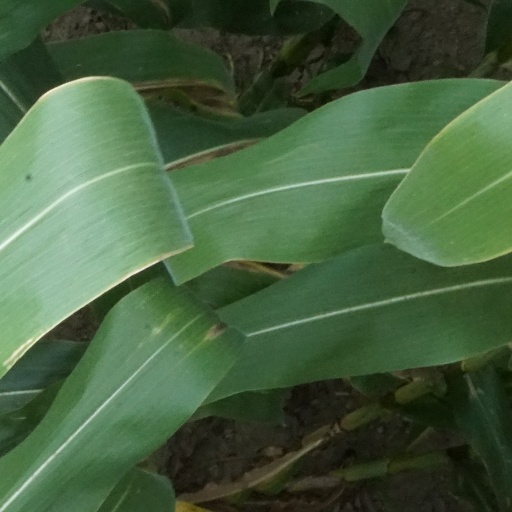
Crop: maize; corn